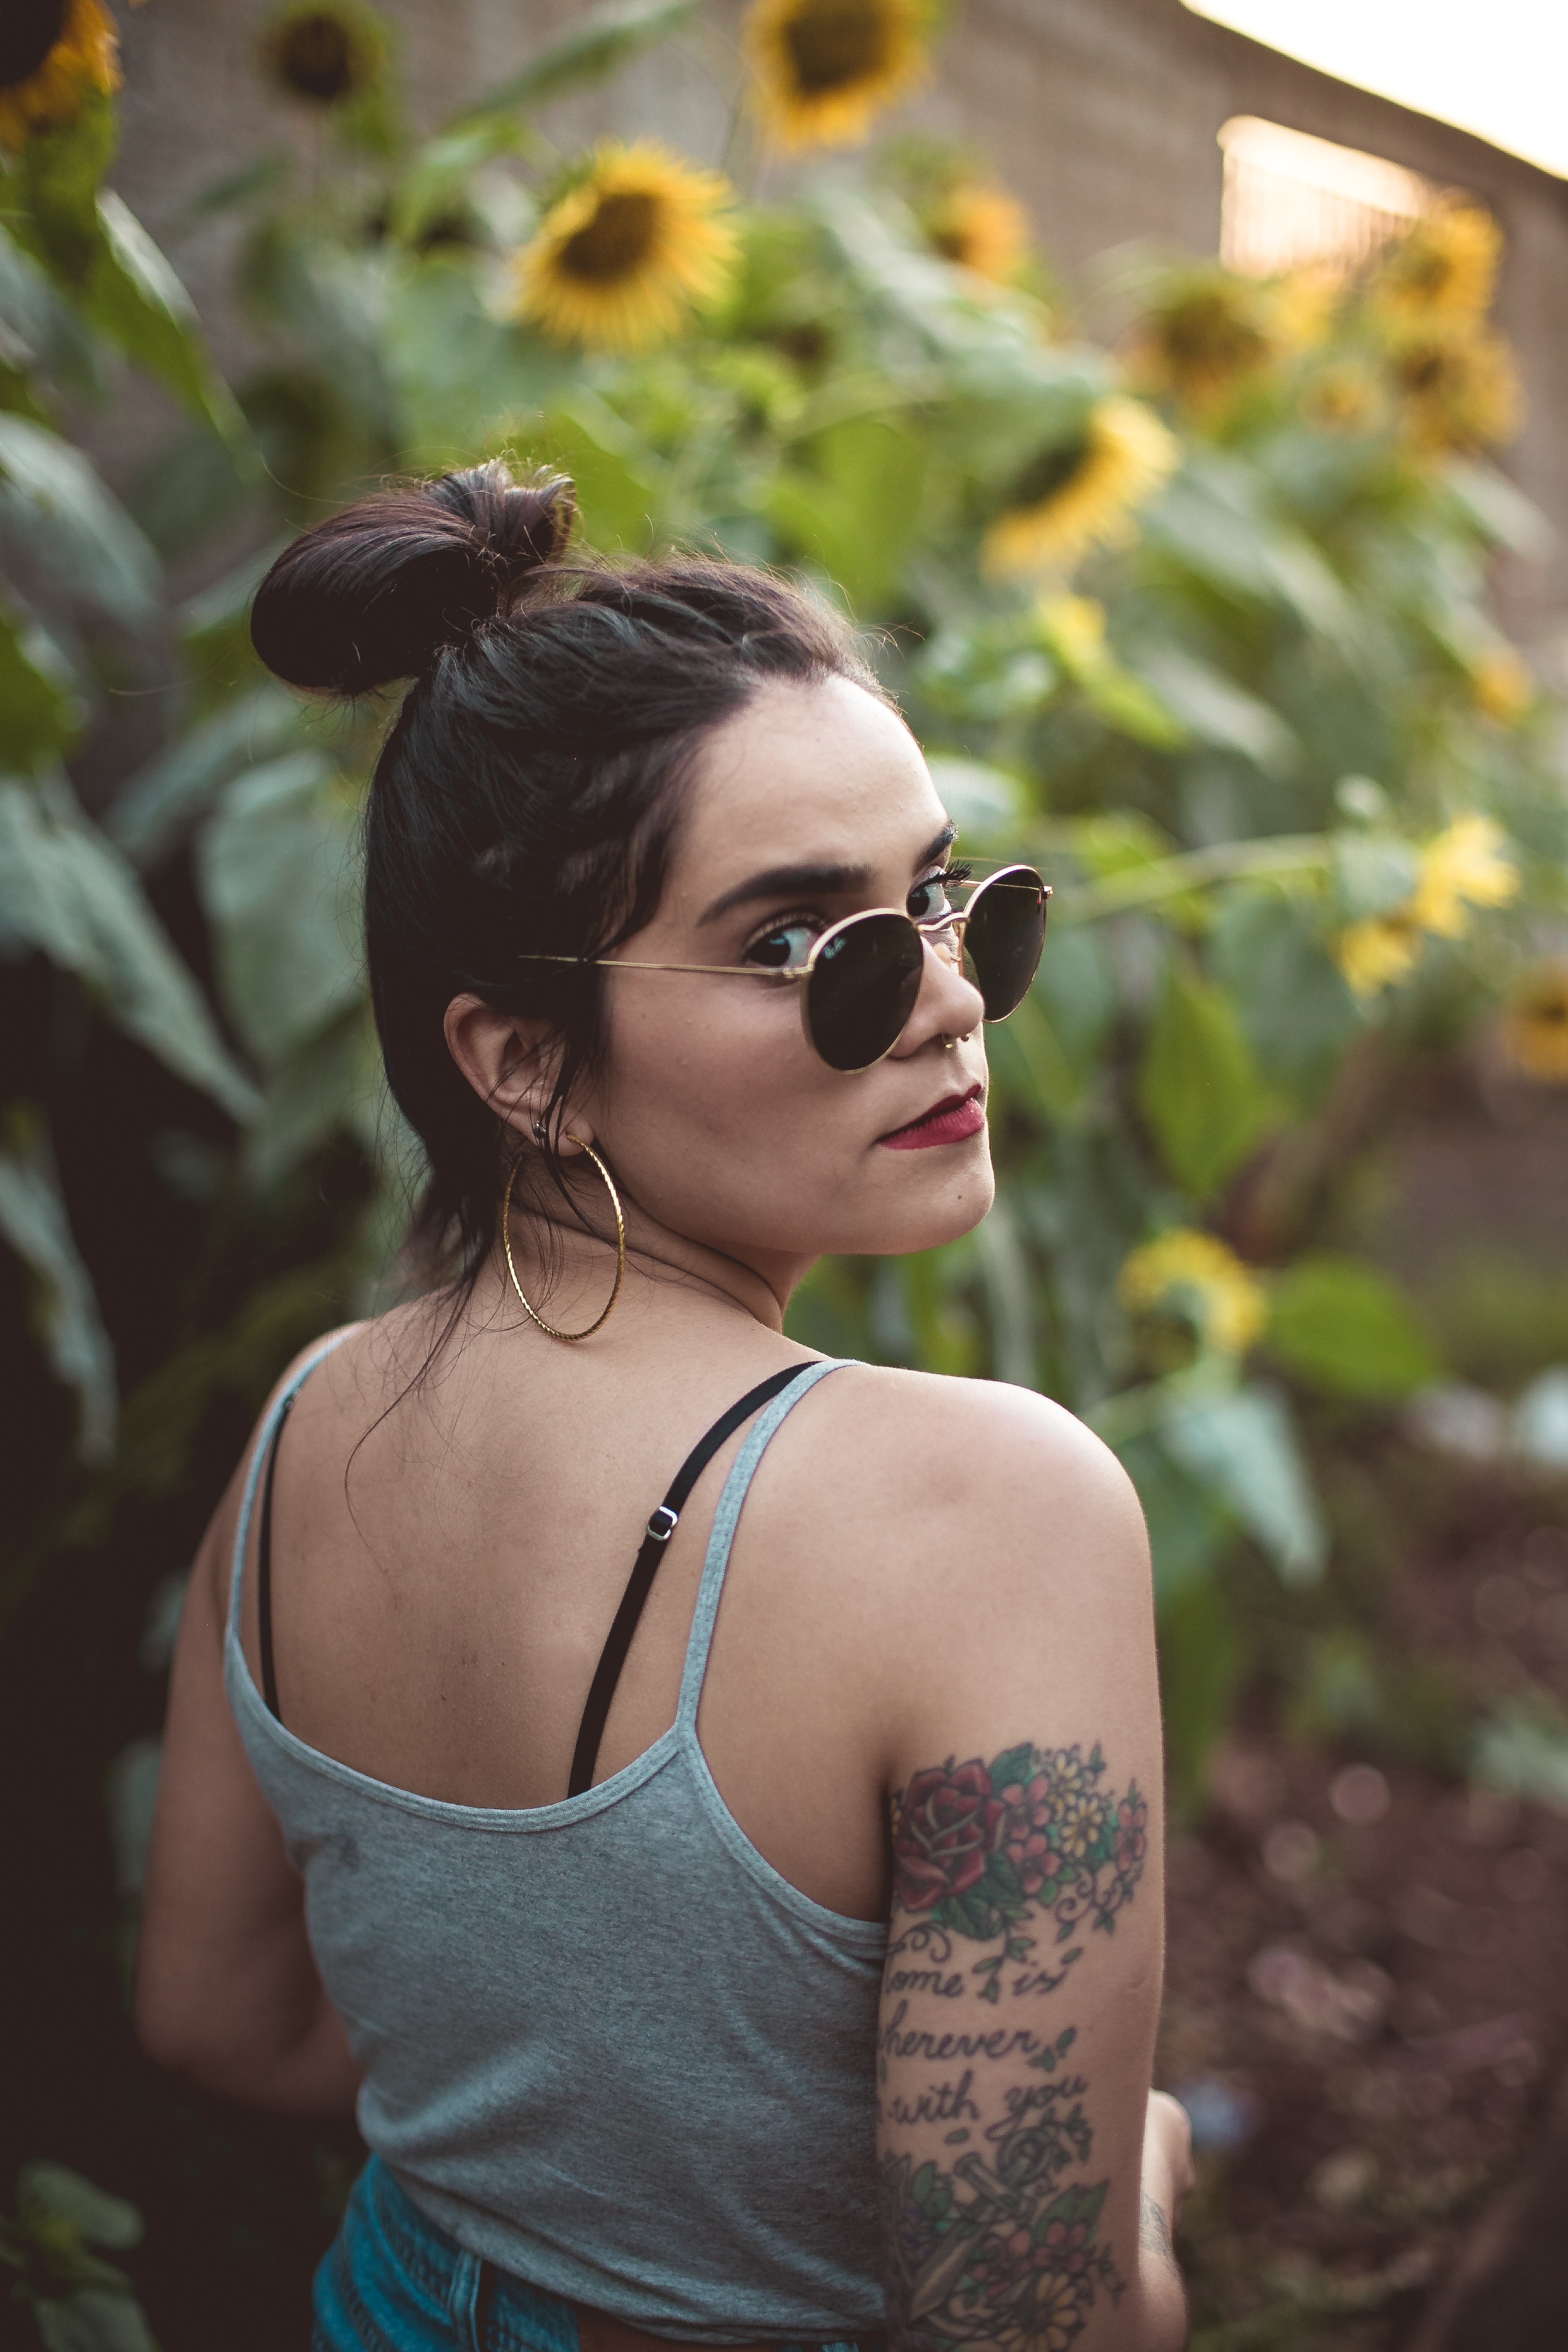
eyewear, girl, sunglasses, beauty, lady, shoulder, vision care, glasses, hairstyle, photography, eye, black hair, tree, photo shoot, fun, model, brown hair, smile, plant, neck